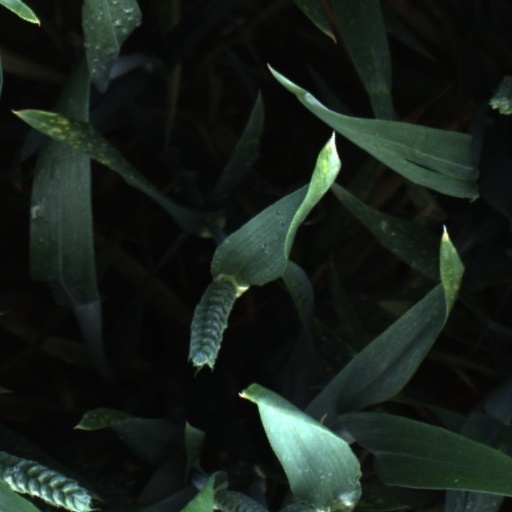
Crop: wheat